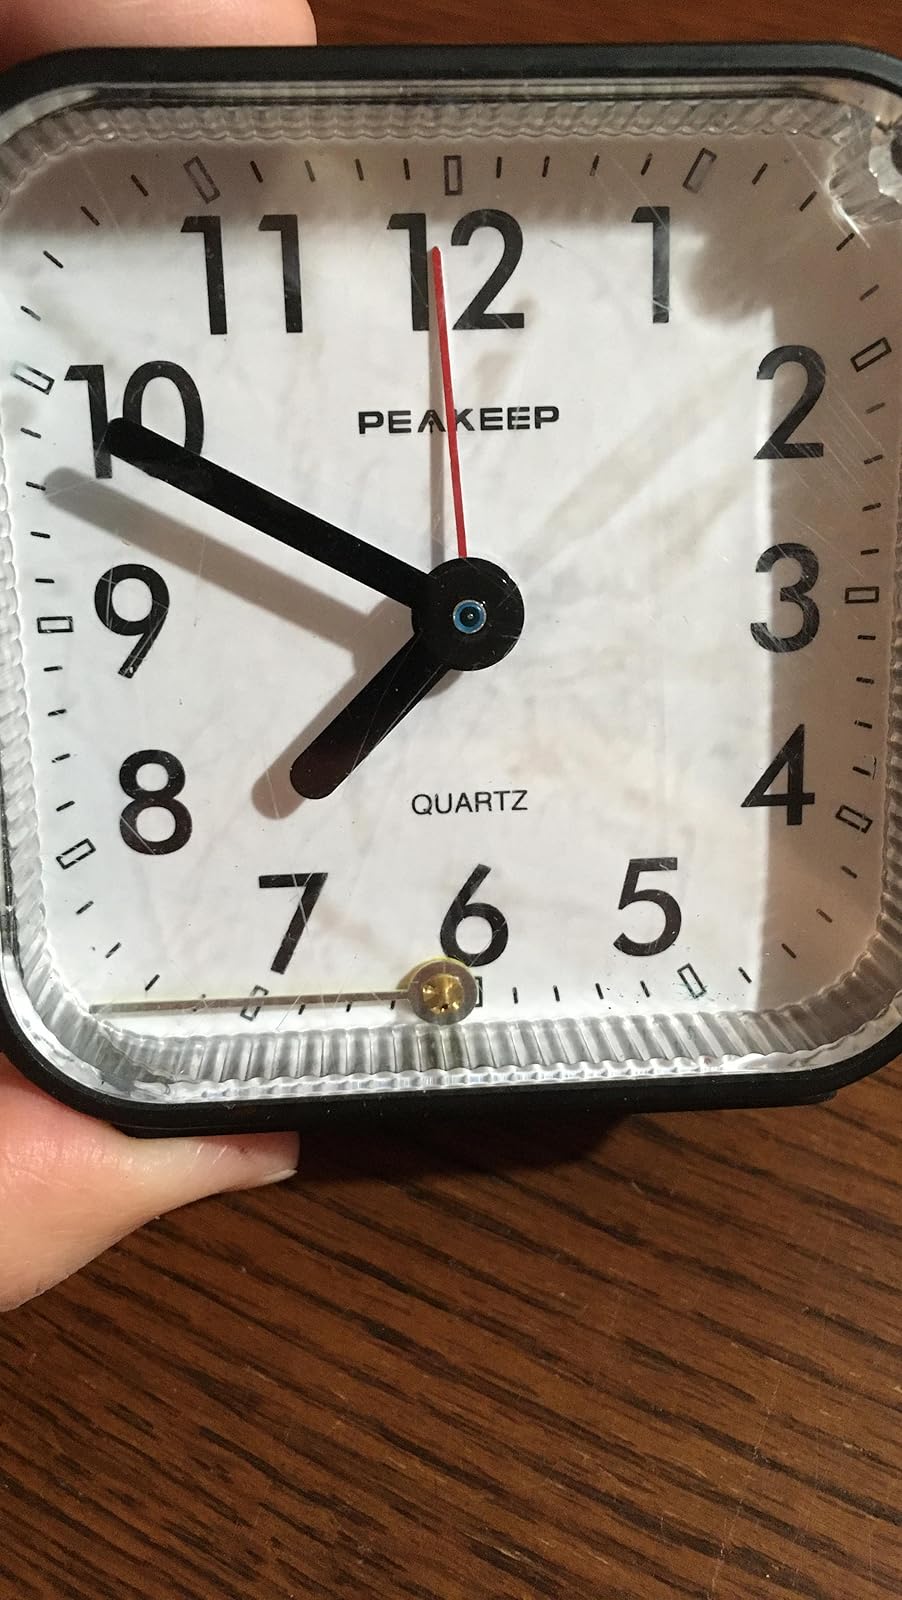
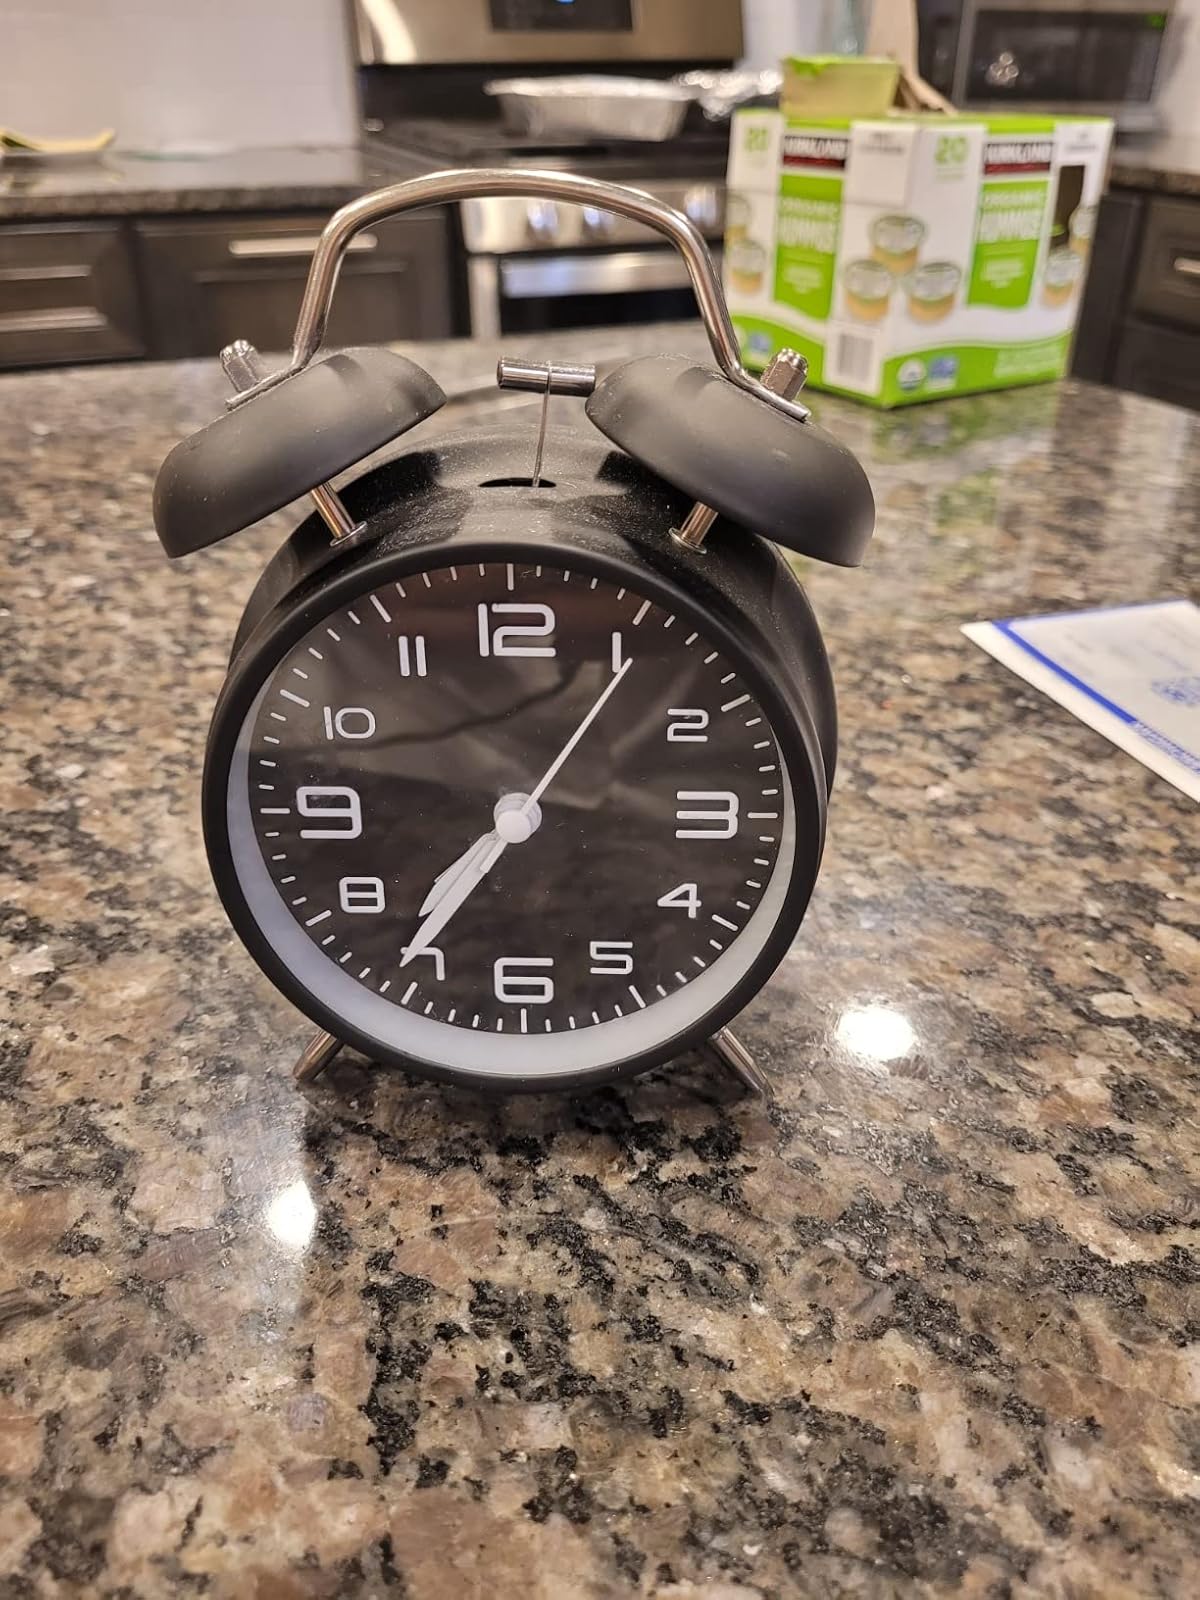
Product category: clock
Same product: no